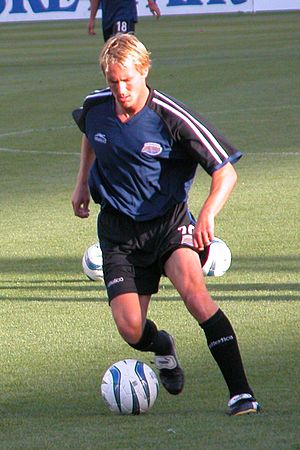
Chris Henderson
"Christopher ""Chris"" Henderson er en tidligere amerikansk fodboldspiller. Han spillede 79 kampe for USA's landshold.